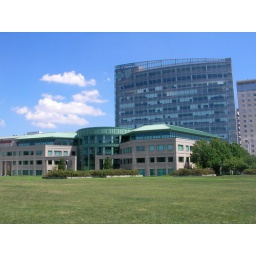
The building in the foreground is empty. It would make a great legislative office building.